Venues of the 1972 Summer Olympics

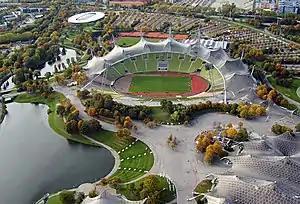
Munich's Olympiastadion.

For the 1972 Summer Olympics, a total of thirty-two sports venues were used. A majority of the venues used were new construction in time for the 1972 Games after Munich was awarded the Games in 1966. Kiel Bay was the only venue from the 1936 Summer Olympics to be used for the 1972 Games. A stretch of the Autobahn near Munich was used for cycling's road team time trial event. After the Olympics, Olympiastadion hosted the final of the FIFA World Cup less than two years later. Augsburg's Eiskanal has served as host to three Canoe Slalom World Championships while the shooting range hosted the World Shooting Championships 2010. Olympiapark was part of Munich's bid for the 2018 Winter Olympics.